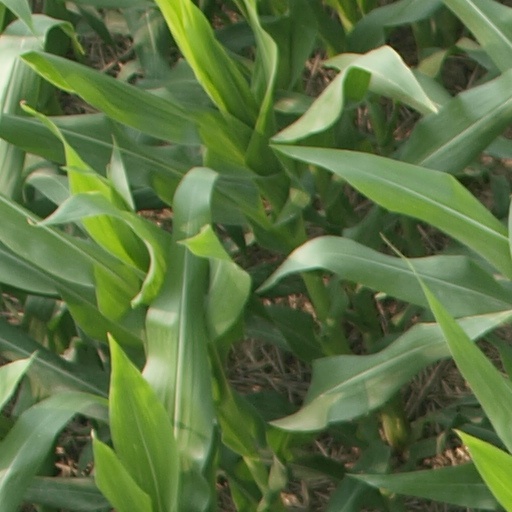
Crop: maize; corn